Clearance diver

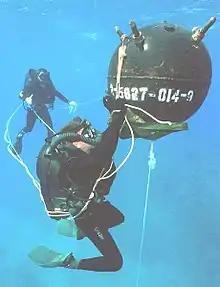
US Navy explosive ordnance disposal (EOD) divers

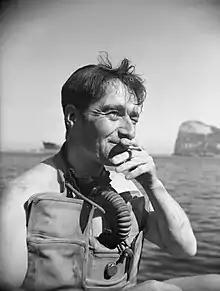
Lionel 'Buster' Crabb, using the DSEA at Gibraltar, April 1944.

Royal Navy divers are officially called Clearance Divers. During WWII divers used the Davis Submerged Escape Apparatus (DSEA), no wetsuit or swimfins. On 17 December 1942, six Italian divers (of "Decima Flottiglia MAS") on three manned torpedoes attacked Gibraltar harbour. A British patrol boat killed the crew of one with a depth charge. Their bodies were recovered and their swimfins later used by Gibraltar's guard divers (Sydney Knowles and Commander Lionel Crabb). This was the first known British use of swimfins.